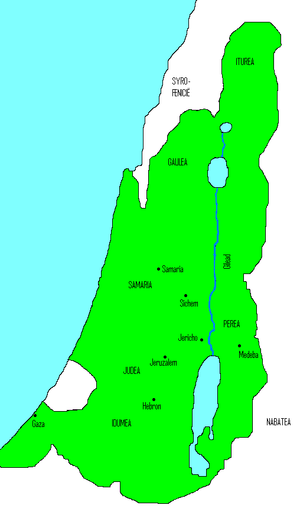
Hasmonæerne
Den hasmonæiske kongedømme på sit største
"Hasmonæerne var det herskende dynasti eller slægt i kongedømmet Judæa og de omliggende regioner i løbet af den klassiske antikke periode. Mellem ca. 140 f.Kr. og 116 f.Kr. regerede dynastiet delvis uafhængigt af Seleukideriget i regionen Judæa. Fra 110 f.Kr., da Seleukideriget gik i opløsning, blev dynastiet helt selvstændigt og ekspanderede til naboregionerne Galilæa, Iturea, Perea, Idumea og Samaria, og herskeren tog titlen ""basileus"", konge. Nogle moderne forskere refererer til denne periode som det uafhængige kongerige Israel. I 63 f.Kr. var kongeriget erobret af den romerske republik, brudt op og omdannet til et romersk klientkongedømme. Riget havde eksisteret i 103 år, da det underkastede sig det herodiske dynasti i 37 f.Kr. Herodes den Store forsøgte at underbygge sin egen legitimitet som hersker ved at gifte sig med den hasmonæiske prinsesse Mariamme og planlagde at drukne den sidste mandlige hasmonæiske arving i hans palads i Jeriko.